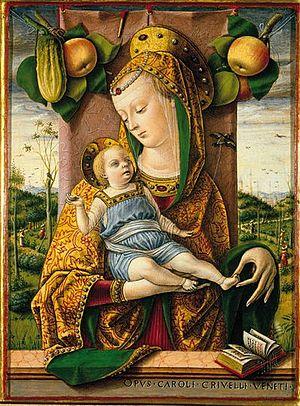
Ancône est une ville d'environ 101 100 habitants, capitale des Marches et chef-lieu de la province d'Ancône en Italie.